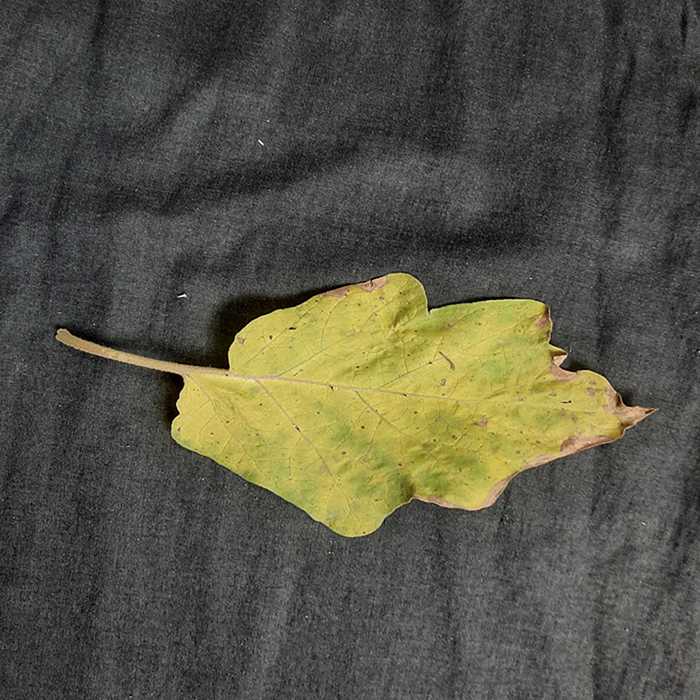
Plant: Eggplant
Label: Eggplant verticillium wilt